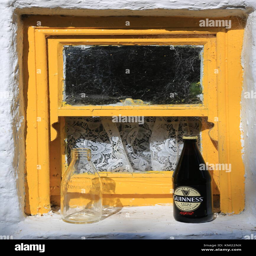
painted yellow window with a bottle on it